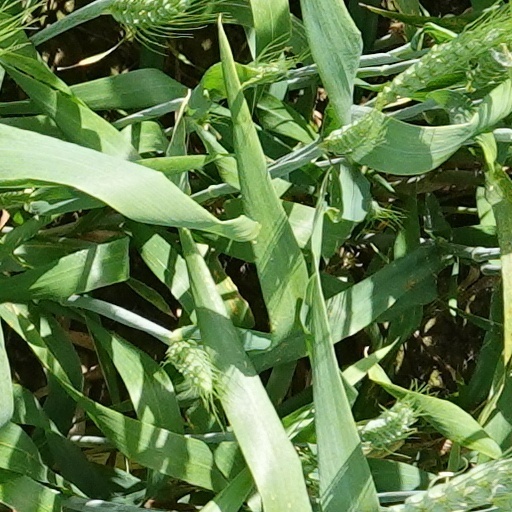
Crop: wheat